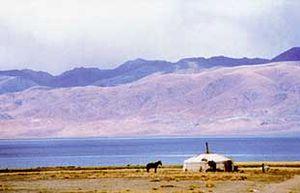
Le Touva est une race de petits chevaux de selle originaire de la région de Touva, en Russie. Classé parmi la famille des « poneys sibériens », il se révèle beaucoup plus proche du cheval mongol, ayant vécu relativement isolé des autres chevaux d'Asie et d'Europe de l'Est. Il est depuis longtemps monté par les cavaliers nomades de sa région, pour l'élevage et la chasse. À la fin du XIXᵉ siècle, l'activité d'extraction de minerai entraîne des importations de chevaux de trait et de selle russes, et donne naissance par croisements au cheval du Haut-Ienisseï, devenu très rare de nos jours, ainsi qu'au cheval d'attelage de Touva, désormais éteint.